Beef Or Salmon

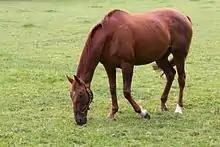
Beef Or Salmon at the Irish National Stud in 2013.

Beef Or Salmon is a multiple Grade 1 winning National Hunt racehorse. He was trained in Ireland by Michael Hourigan and owned by B J Craig And Dan McLarnon. He was most famous for defeating three Cheltenham Gold Cup winners in Best Mate, Kicking King, and War of Attrition and also for his defeat of the 2005 Grand National winner, Hedgehunter.